Wario Land 4

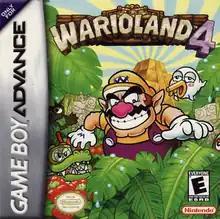
North American box art

Wario Land 4 is a 2001 platform game developed and published by Nintendo for the Game Boy Advance. It is the fourth installment in the "Wario Land" subseries of the "Wario" series. It was released in Japan in August 2001 and November 2001 internationally. In the game, Wario has to gather four treasures to unlock a pyramid and save Princess Shokora from the Golden Diva. The game received critical acclaim for its graphics and gameplay.